Avşa

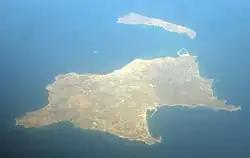
Avşa island aerial view

The exact location of Avşa island is shown in the following map in red color. The larger island north of Avşa is the island of Marmara and the island to the east is Paşalimanı.